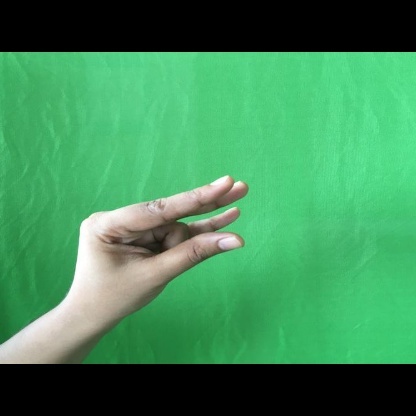
Mudra: Kangulam